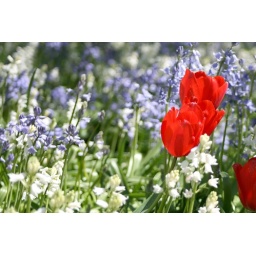
A little red in a sea of purple and white